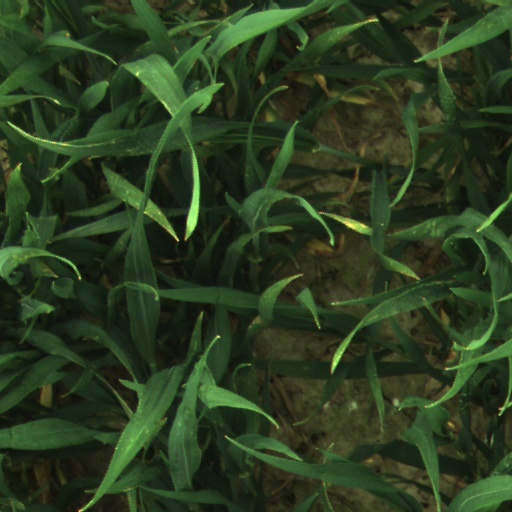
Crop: wheat